Sound reinforcement system

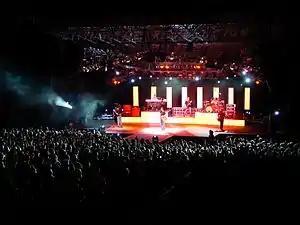
Large outdoor pop music concerts use complex and powerful sound reinforcement systems

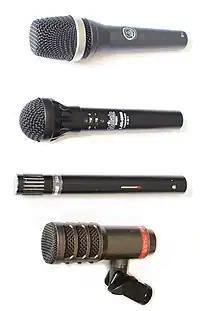
Audio engineers use a range of microphones for different live sound applications.

A sound reinforcement system is the combination of microphones, signal processors, amplifiers, and loudspeakers in enclosures all controlled by a mixing console that makes live or pre-recorded sounds louder and may also distribute those sounds to a larger or more distant audience. In many situations, a sound reinforcement system is also used to enhance or alter the sound of the sources on the stage, typically by using electronic effects, such as reverb, as opposed to simply amplifying the sources unaltered.